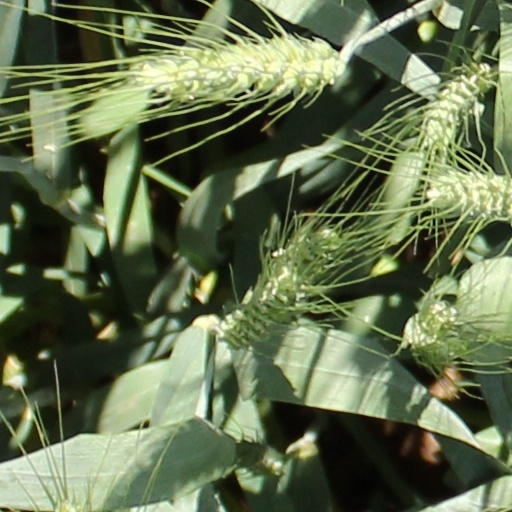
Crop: wheat